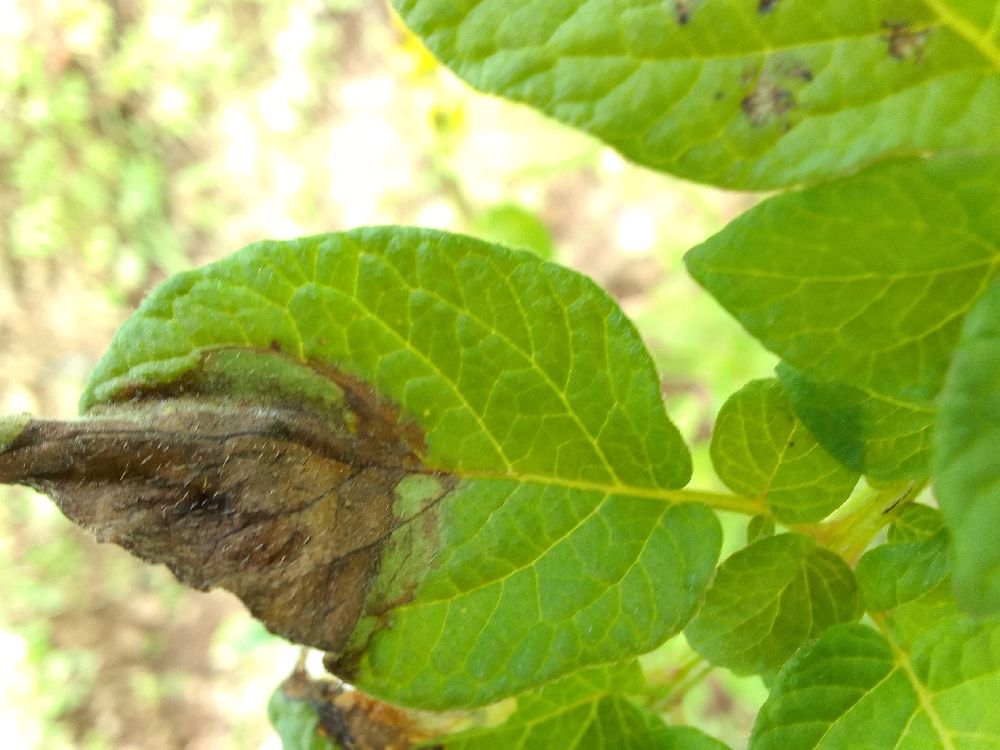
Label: Early blight